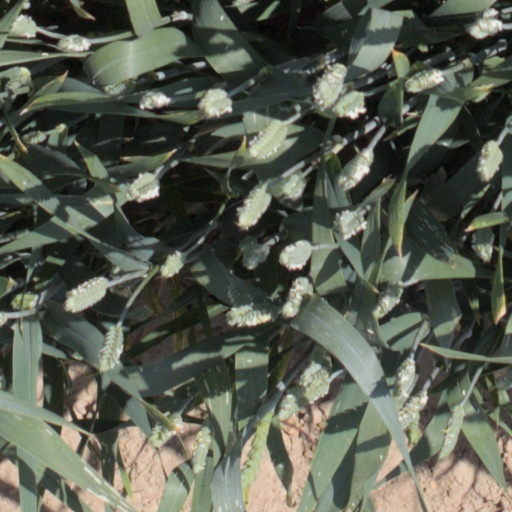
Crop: wheat